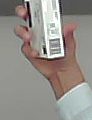
Product: dove_soap